Dinamo Sassari

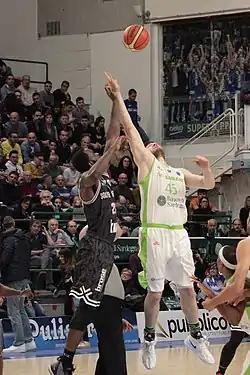
The tip off of the first leg of the 2019 FIBA Europe Cup Finals

In 2017, Dinamo reached the final of the Italian Cup, where it lost to Olimpia Milano. This season the club also made its debut in the Basketball Champions League and made the quarter-finals in its inaugural season. In the LBA, the team finished in the fifth place.